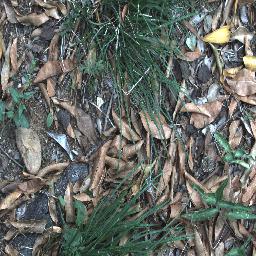
Label: negative